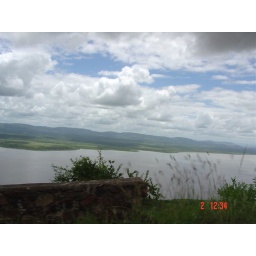
Surprised to find this huge lake next to the mountain that is fed by the Tugela River (I think).